Antiviral (film)

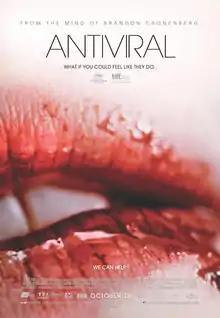
Theatrical release poster

Antiviral is a 2012 science fiction horror film written and directed by Brandon Cronenberg. The film competed in the "Un Certain Regard" section at the 2012 Cannes Film Festival. Cronenberg re-edited the film after the festival to make it tighter, trimming nearly six minutes out of the film. The revised film was first shown at the 2012 Toronto International Film Festival, and was a co-winner, alongside Jason Buxton's "Blackbird", of the festival's Best Canadian First Feature Film award.